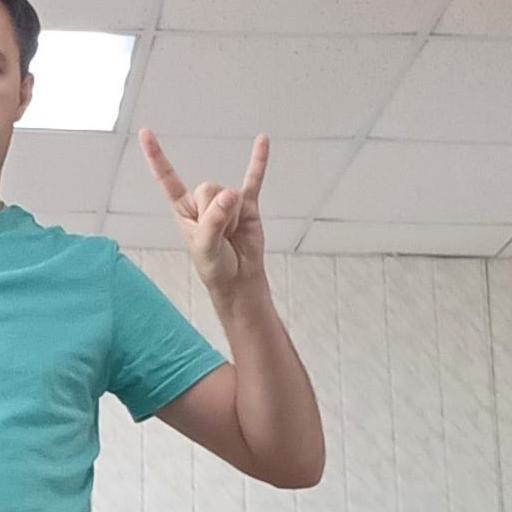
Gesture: rock